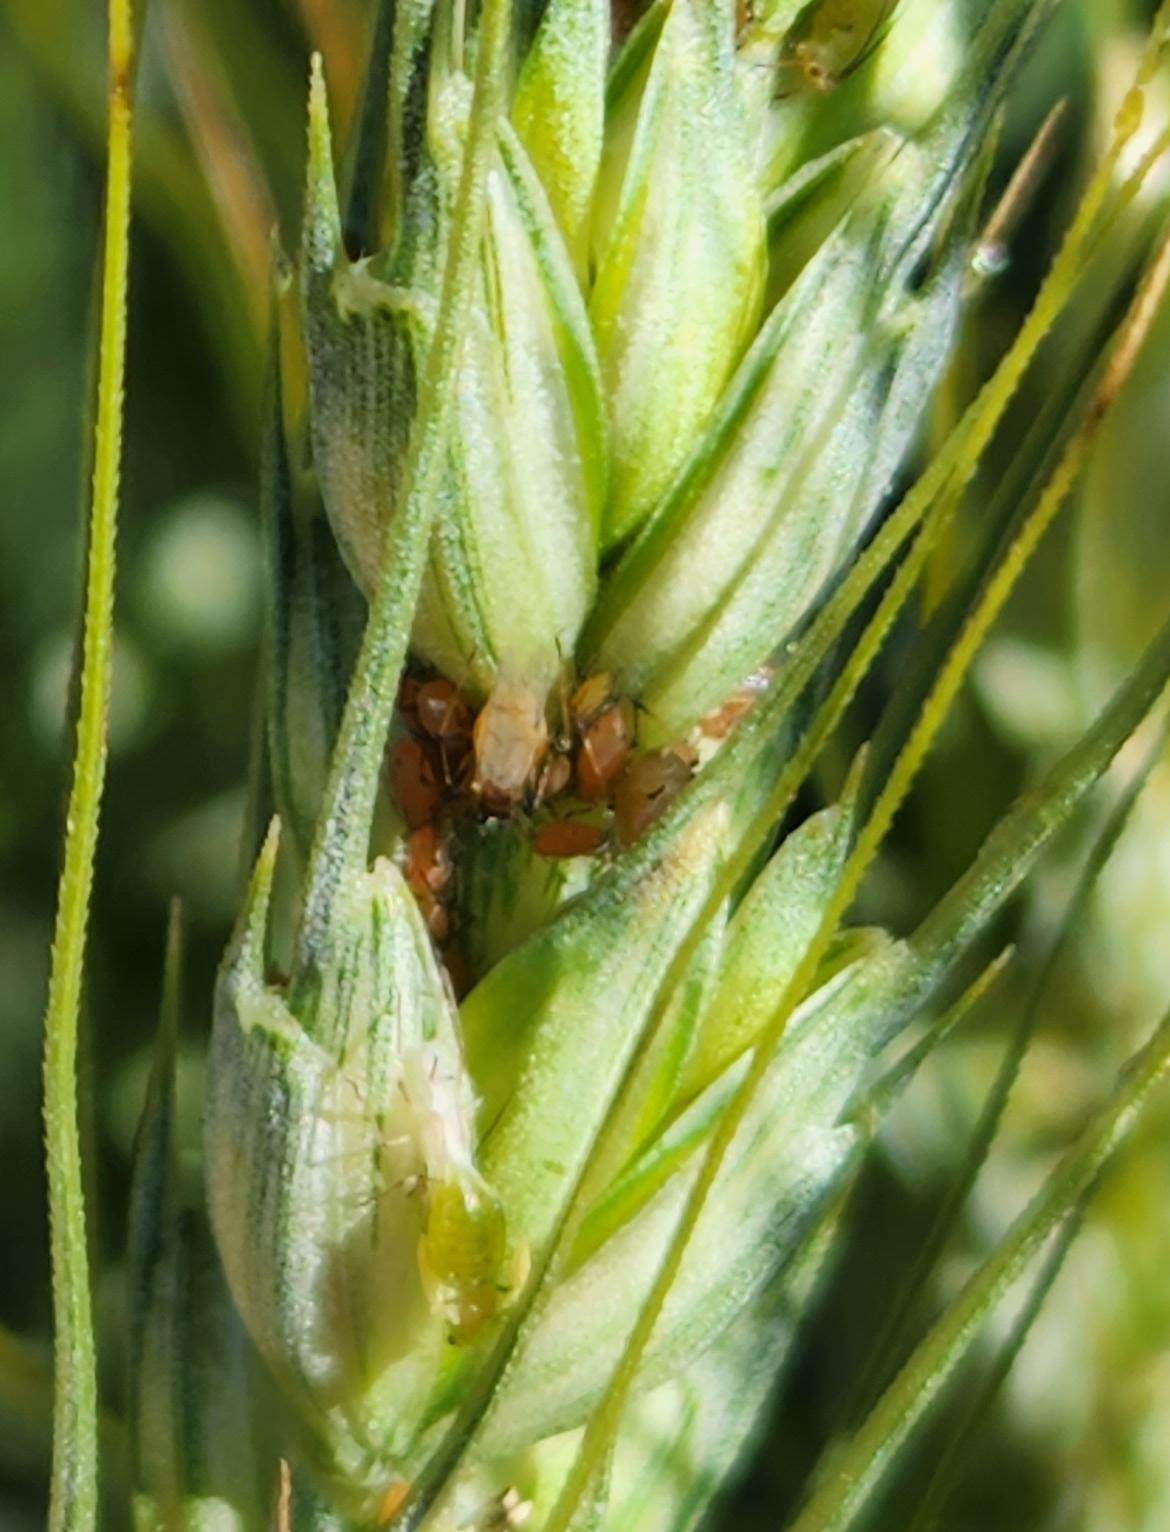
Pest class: english_grain_aphid